Splashdown (video game)

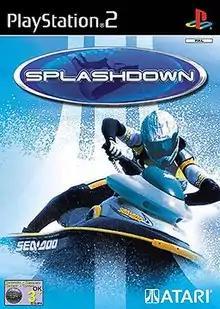
European PlayStation 2 cover art

Splashdown is a water racing video game developed by Rainbow Studios and published by Infogrames originally for the PlayStation 2 and was later ported to the Xbox. It was released under the Atari brand name.